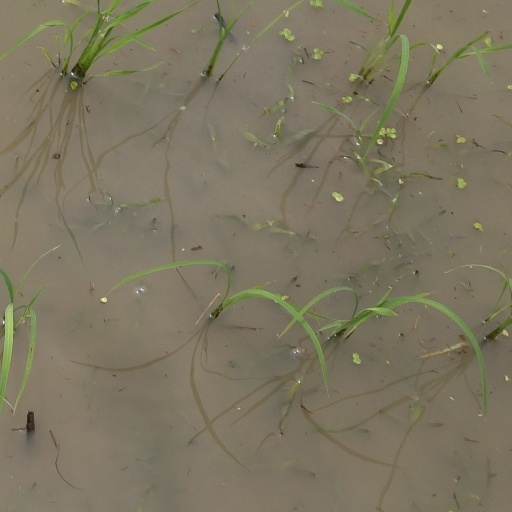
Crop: rice